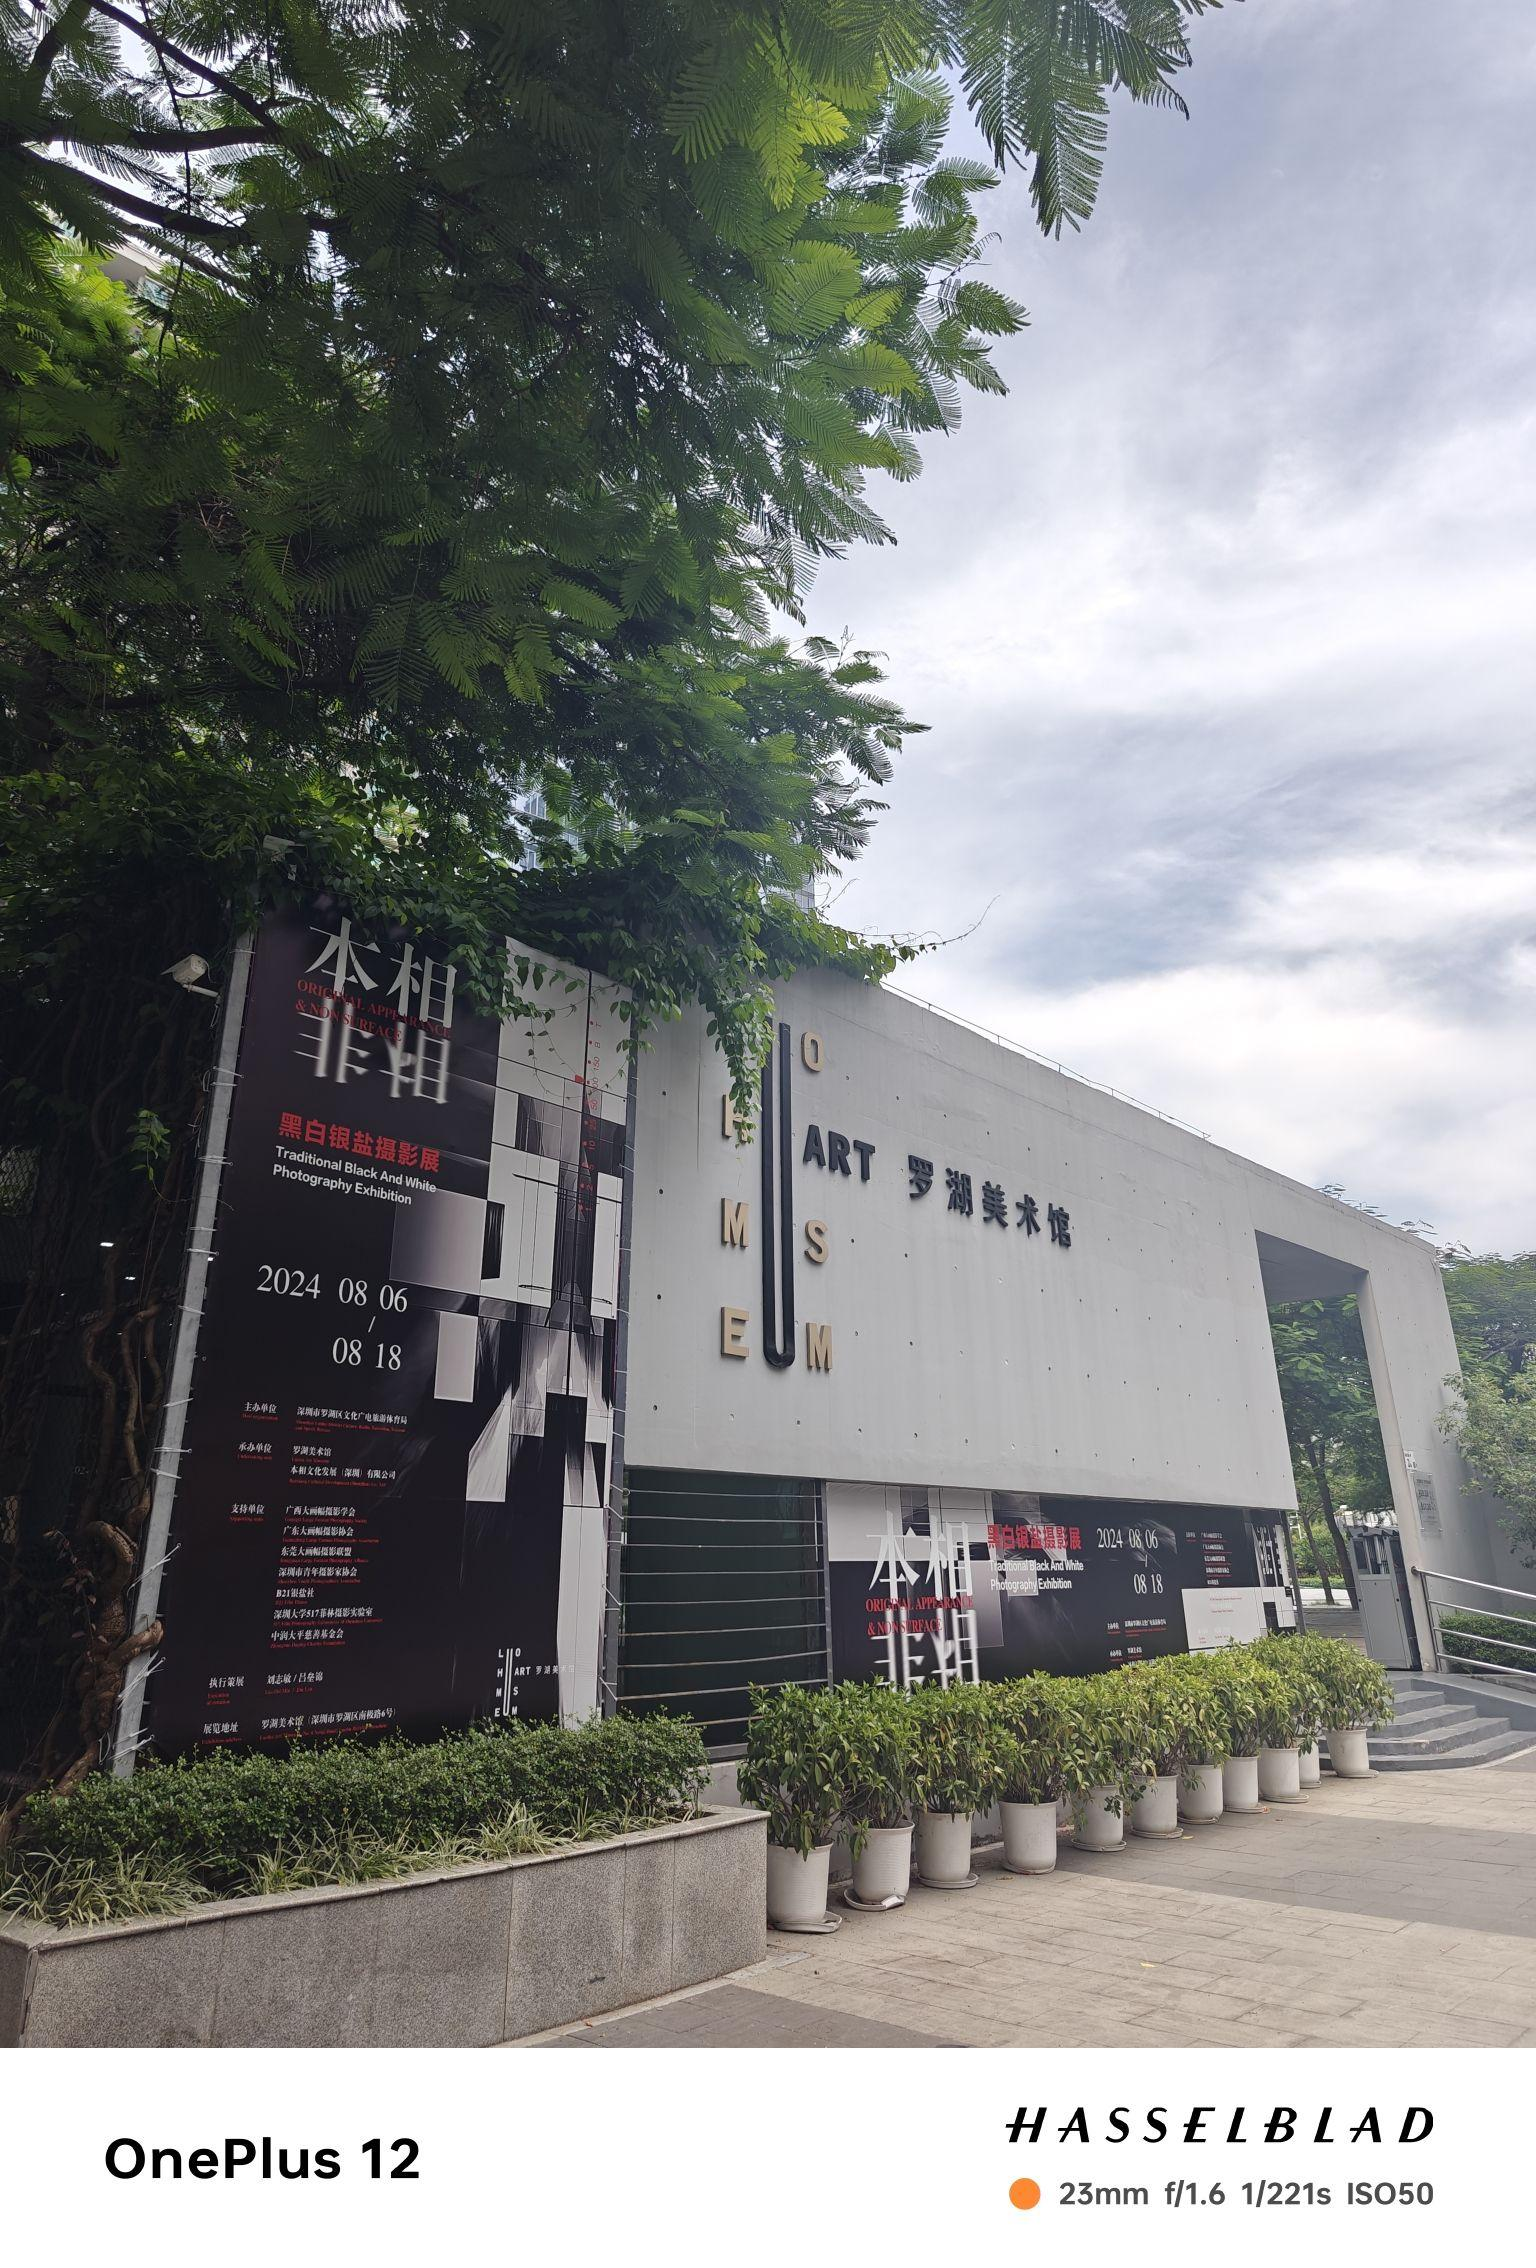
地标名称：罗湖美术馆
所在城市：深圳市·罗湖区